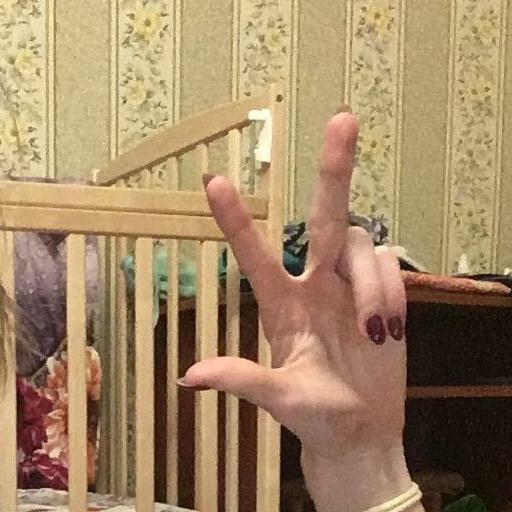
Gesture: three2